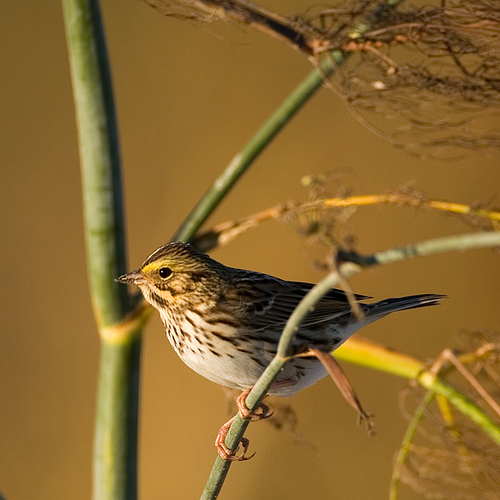
a small bird with a tan-white belly, and tan and brown markings on the rest of its body, with pink feet and a small bill.
the bird has a black eyering and a curved peach foot.
a brown speckled bird with a tan belly and a small tan bill.
this small, plump bird has a predominately dark brown coloring with lighter brown shades on its throat, breast, and abdomen.
a with with a white belly, brown wings and head with dark brown patches.
this bird is brown with white and has a very short beak.
this bird has a short pointed bill, brown crown, with yellow stripe superciliary, white belly with brown spots.
a small brown bird, with a white belly, green eyebrows, and a pointed bill.
this particular bird has a belly that is white with brown patches
this bird has wings that are brown and has a white belly
Species: Savannah Sparrow